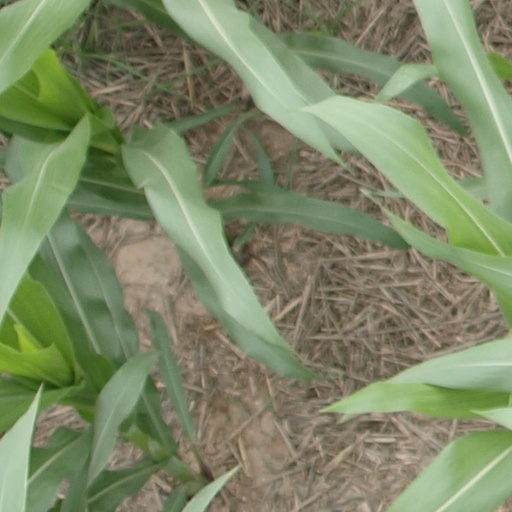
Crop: maize; corn